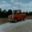
Label: pickup_truck